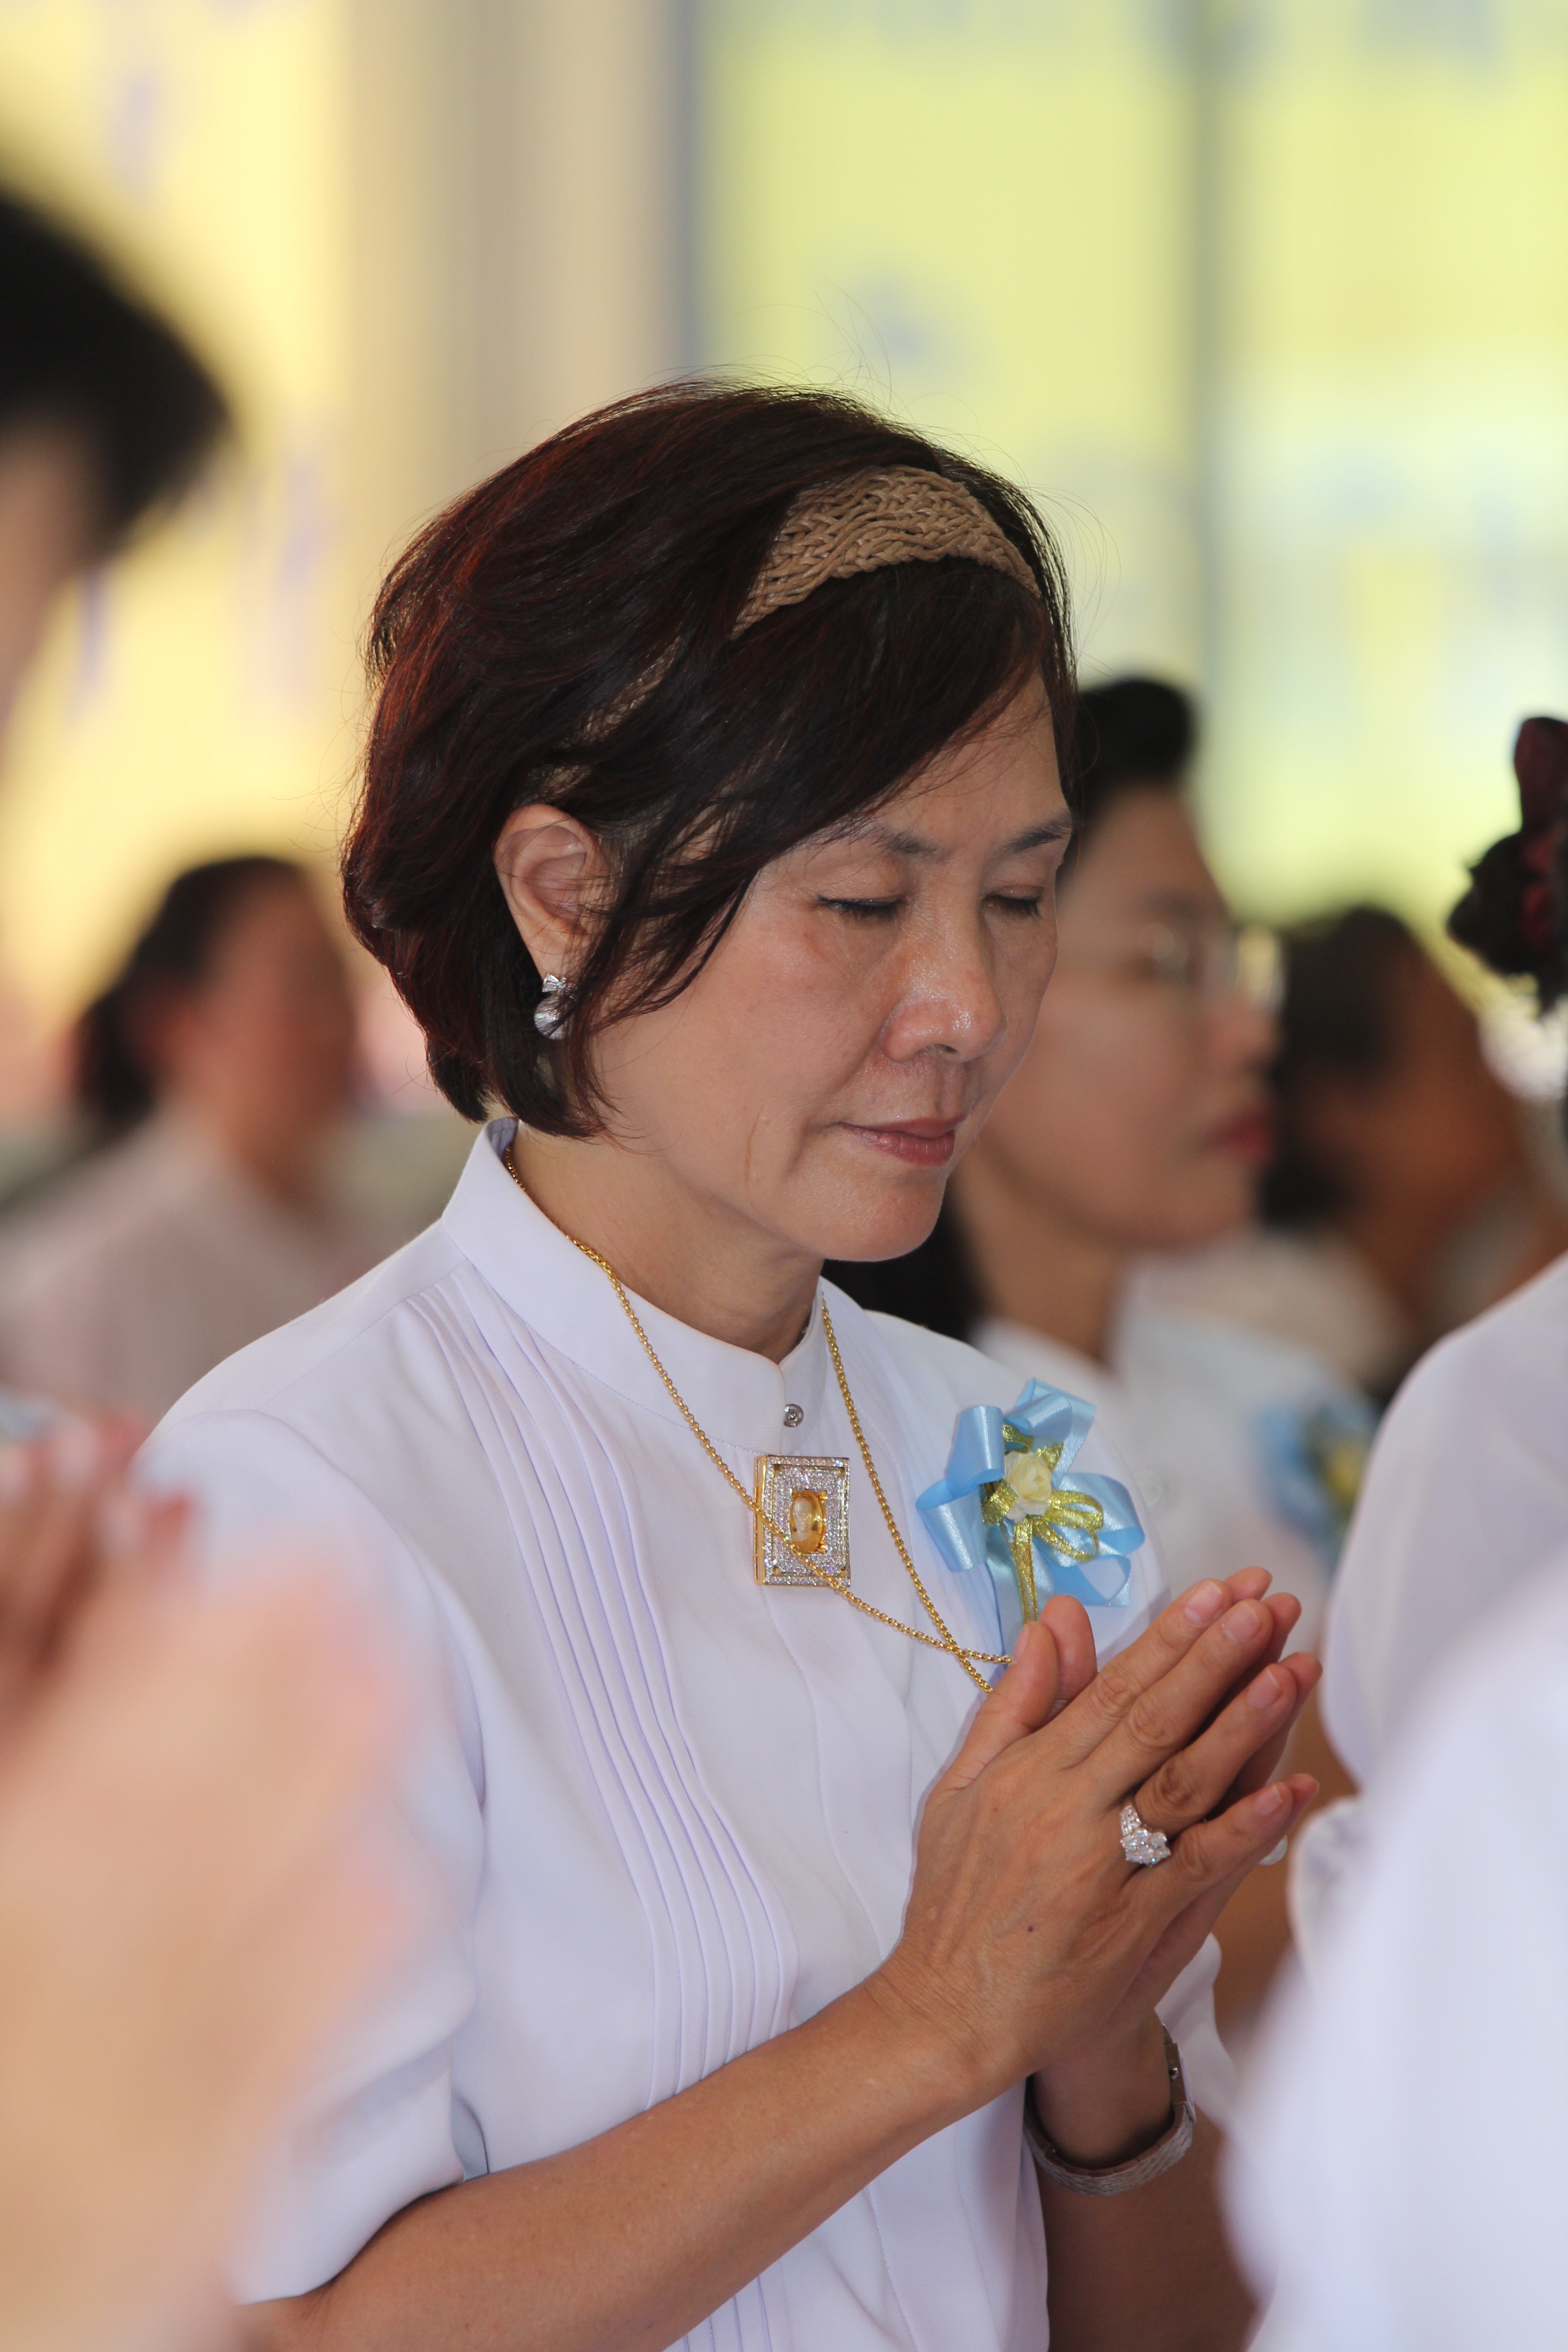
person, people, woman, asia, bride, marriage, praying, thailand, ceremony, beauty, tradition, thai, buddhists